2010 BCS National Championship Game

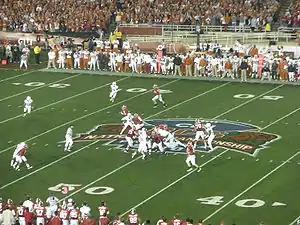
50-yard line action for the national championship in Pasadena, California, January 7, 2010.

The 2010 BCS National Championship Game (branded as the 2010 Citi BCS National Championship Game for sponsorship reasons) was a college football bowl game to determine the national champion of the 2009 NCAA Division I FBS football season, and was played between the Texas Longhorns and the Alabama Crimson Tide. It was hosted by the Pasadena Tournament of Roses Association at the Rose Bowl Stadium in Pasadena, California, January 7, 2010. It was the 12th BCS National Championship Game, and the second consecutive year the champion of the Southeastern Conference (SEC) was matched against the champion of the Big 12 Conference. Alabama got the win over Texas, 37-21, to complete a perfect 14-0 season and clinch the school's 13th national championship and first since 1992.